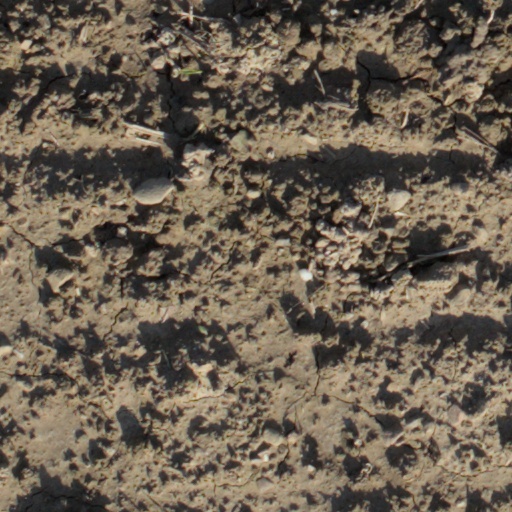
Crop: wheat